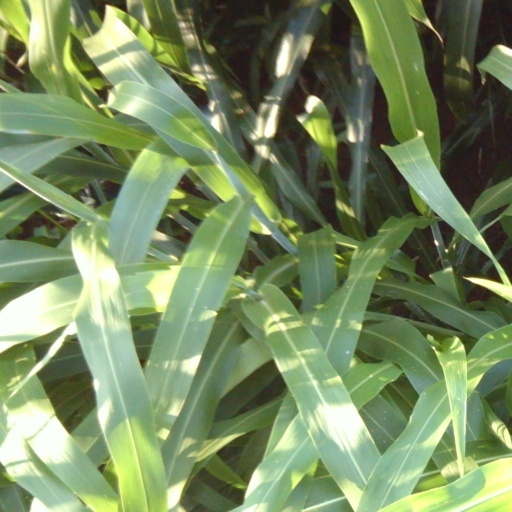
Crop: sorghum